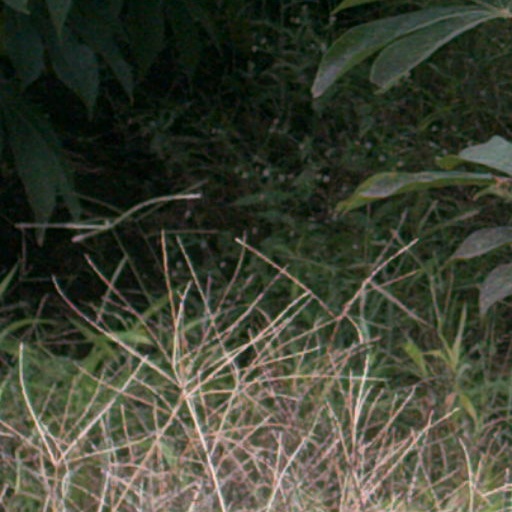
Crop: cassava